Lawas Airport

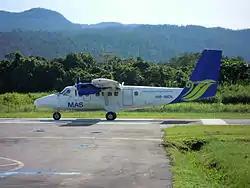
MASWings Twin Otter on the Lawas runway

Lawas Airport is a Short Take-off and Landing (STOL) airport serving Lawas, a town in Limbang Division, Sarawak, Malaysia.